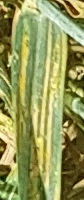
Label: Wheat___Yellow_Rust